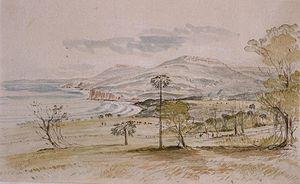
Stanwell Park est un village situé sur l'océan Pacifique au nord du canton de Wollongong de la région de l'Illawarra en Nouvelle-Galles du Sud en Australie. Il est séparé de 54 km de la métropole Sydney par le Parc National Royal et, vu son isolement et ses habitants, fait un peu penser à un certain village gaulois résistant au développement de l'empire.